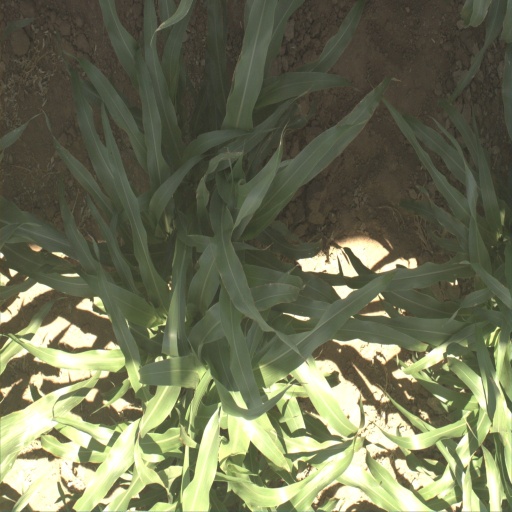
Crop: sorghum